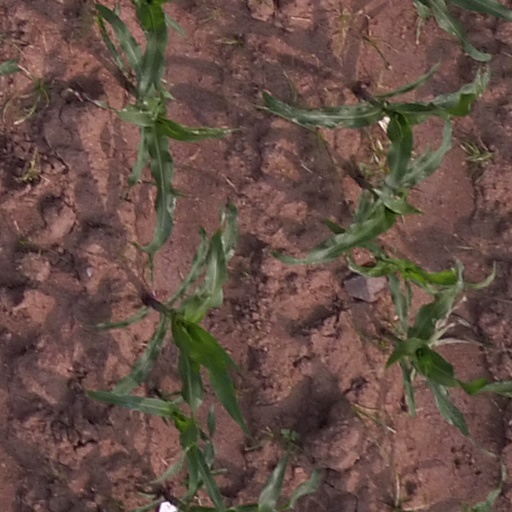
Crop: maize; corn